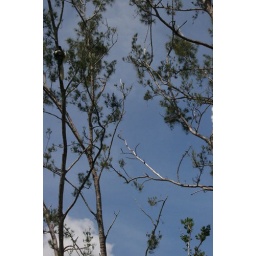
flying monkeys in the trees